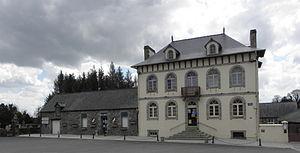
Mairie de Saint-Mayeux (22).
Saint-Mayeux [sɛ̃majø] est une commune française située dans le département des Côtes-d'Armor, en région Bretagne.